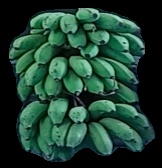
Variety: rasbale
Grade: grade2